CD player

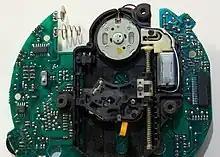
Underside view showing a radial-type tracking mechanism with screw drive

In 1983, Philips, at the US and European launch of the CD format, showcased the first top-loading CD tray designs with their CD100 CD player. (Philips audio products were sold as Magnavox in the US at the time.) The design had a clamp on the lid which meant the user had to close this over the CD when it was placed inside the machine. Later, Meridian introduced their MCD high end CD player, with Meridian electronics in the Philips CD100 chassis.